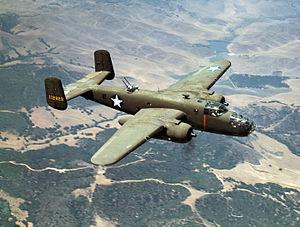
Ceci est la liste des bombardiers utilisés par les forces armées des États-Unis. La liste inclut également les projets et prototypes de bombardier conçus pour l’armée américaine. La liste est triable en fonction de plusieurs critères.
Joseph Caillet, militaire français du XXᵉ siècle, a servi comme aviateur de la France libre pendant la Seconde Guerre mondiale.